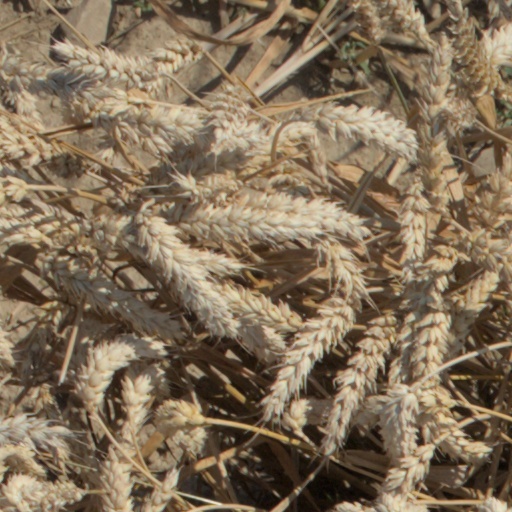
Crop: wheat